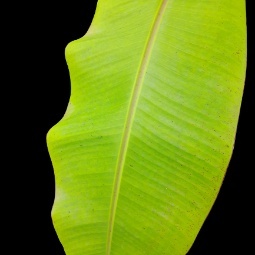
Label: Sulphur